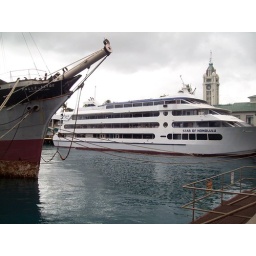
Day 1: walking around -- a few nights later we went on a dinner cruise on this ship